Barbara Pit massacre

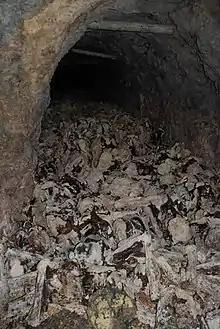
Bodies in the mine

The Barbara Pit massacre, also known as the Huda Jama massacre, was the mass killing of prisoners of war of Ante Pavelić's NDH Armed Forces and the Slovene Home Guard, as well as civilians, after the end of World War II in Yugoslavia in an abandoned coal mine near Huda Jama, Slovenia. More than a thousand prisoners of war and some civilians were executed by the Yugoslav Partisans during May and June 1945, following the Bleiburg repatriations by the British. The location of the massacre was then sealed with concrete barriers and discussion about it was forbidden.